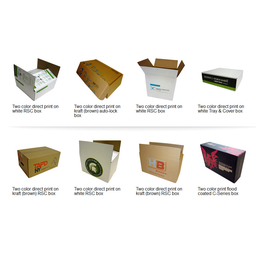
Label: cardboard